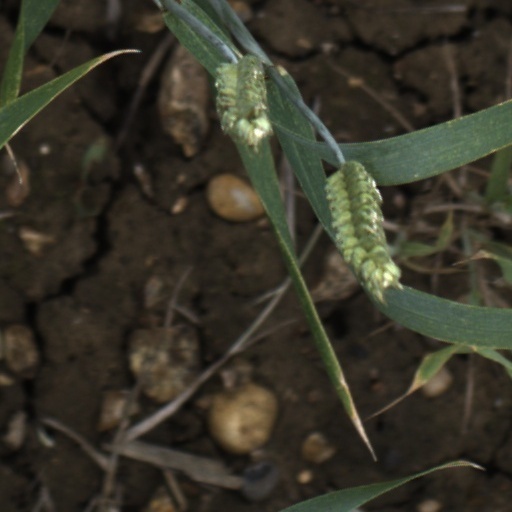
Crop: wheat